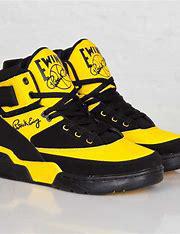
Brand: Ewing
Model: 33 Hi